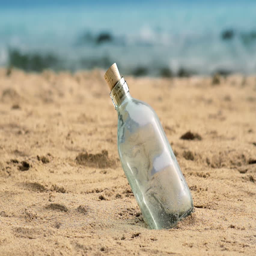
glass bottle buried in sand on the beach